Stan Bitters

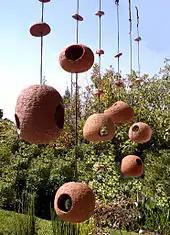
Stan Bitters vintage birdhouses.

These porous, lowfire clay pieces have a direct connection to Peter Voulkos. By his own account, Bitters said that while a student at Otis, he chanced upon Voulkos sitting in his studio and then proceeded to ask him how to throw a sphere on a potter’s wheel. Bitters took this knowledge with him when he later joined Hans Sumpf and produce birdhouses.